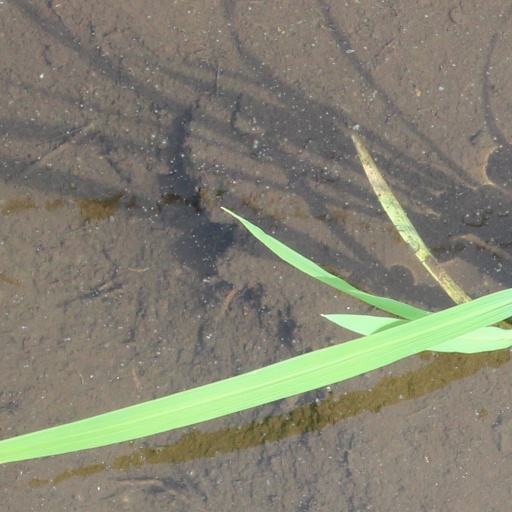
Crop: rice